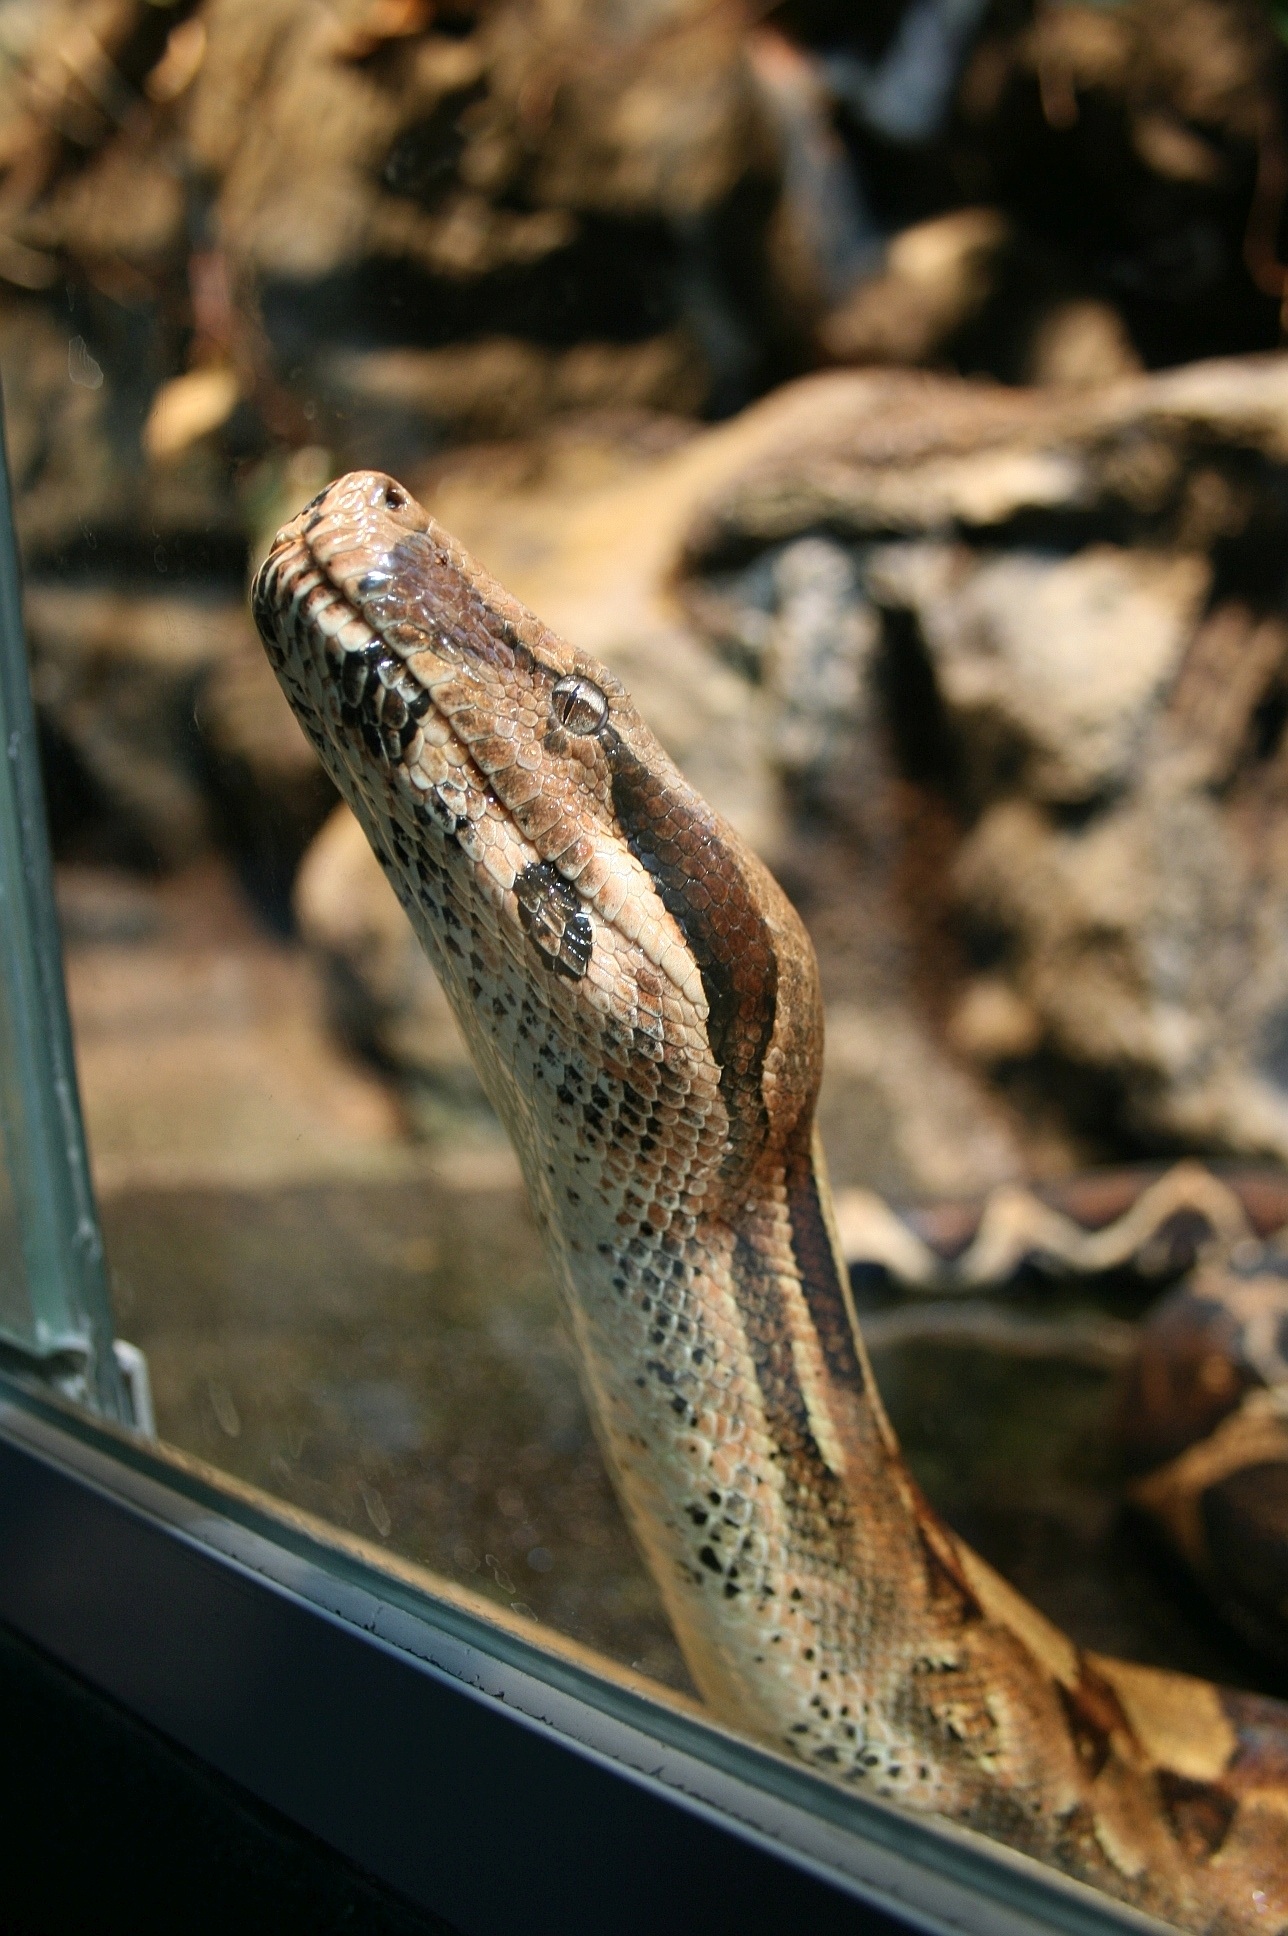
nature, animal, wildlife, zoo, relax, reptile, fauna, close up, snake, vertebrate, scales, macro photography, is watching, boa constrictor, scaled reptile, boas, crawling climbing